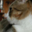
Label: cat